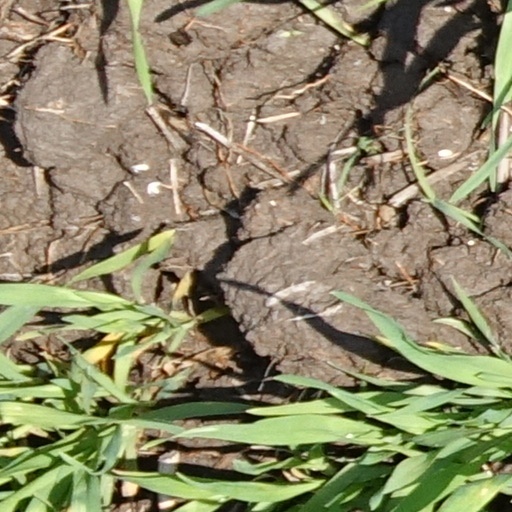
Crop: wheat